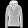
Label: Coat